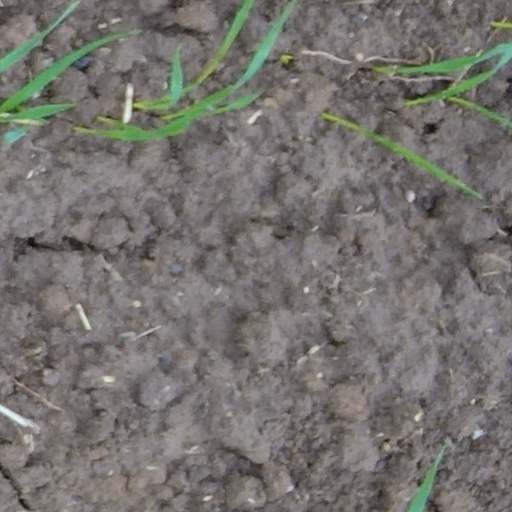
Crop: wheat